West Mercia Police

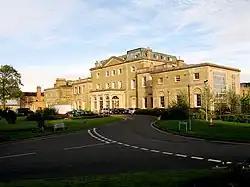
West Mercia Police & Hereford and Worcester fire headquarters at Hindlip Hall

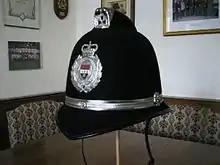
West Mercia Police Helmet

West Mercia Police, formerly the West Mercia Constabulary, is the territorial police force responsible for policing the counties of Herefordshire, Shropshire (including Telford and Wrekin) and Worcestershire in England. The force area covers making it the fourth largest police area in England and Wales. The resident population of the area is 1.19 million Its name comes from the ancient kingdom of Mercia.